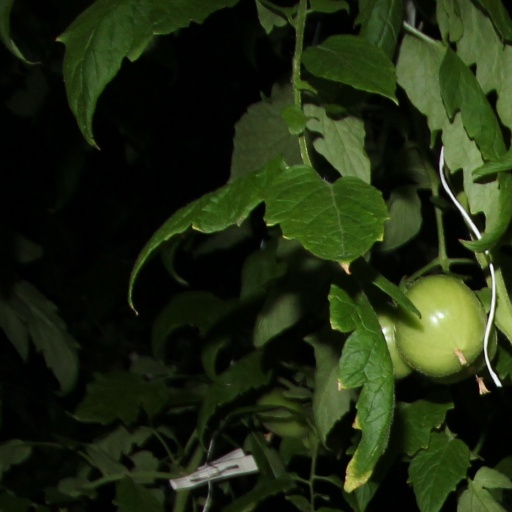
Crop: tomato